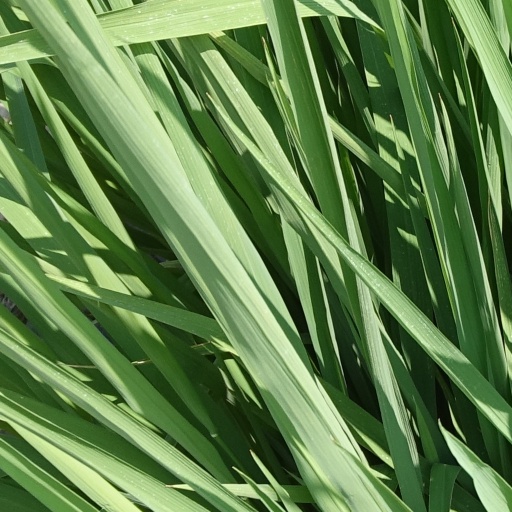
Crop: rice